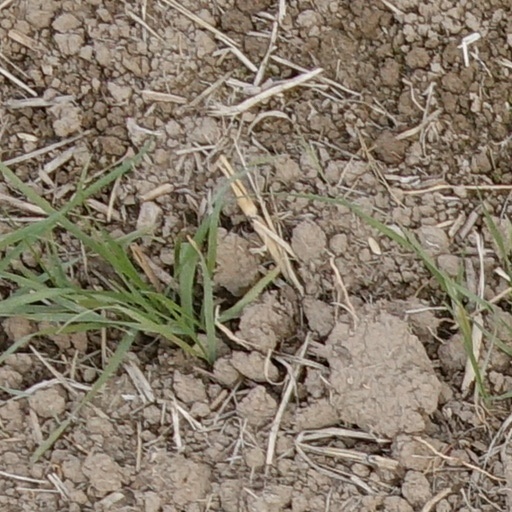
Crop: wheat